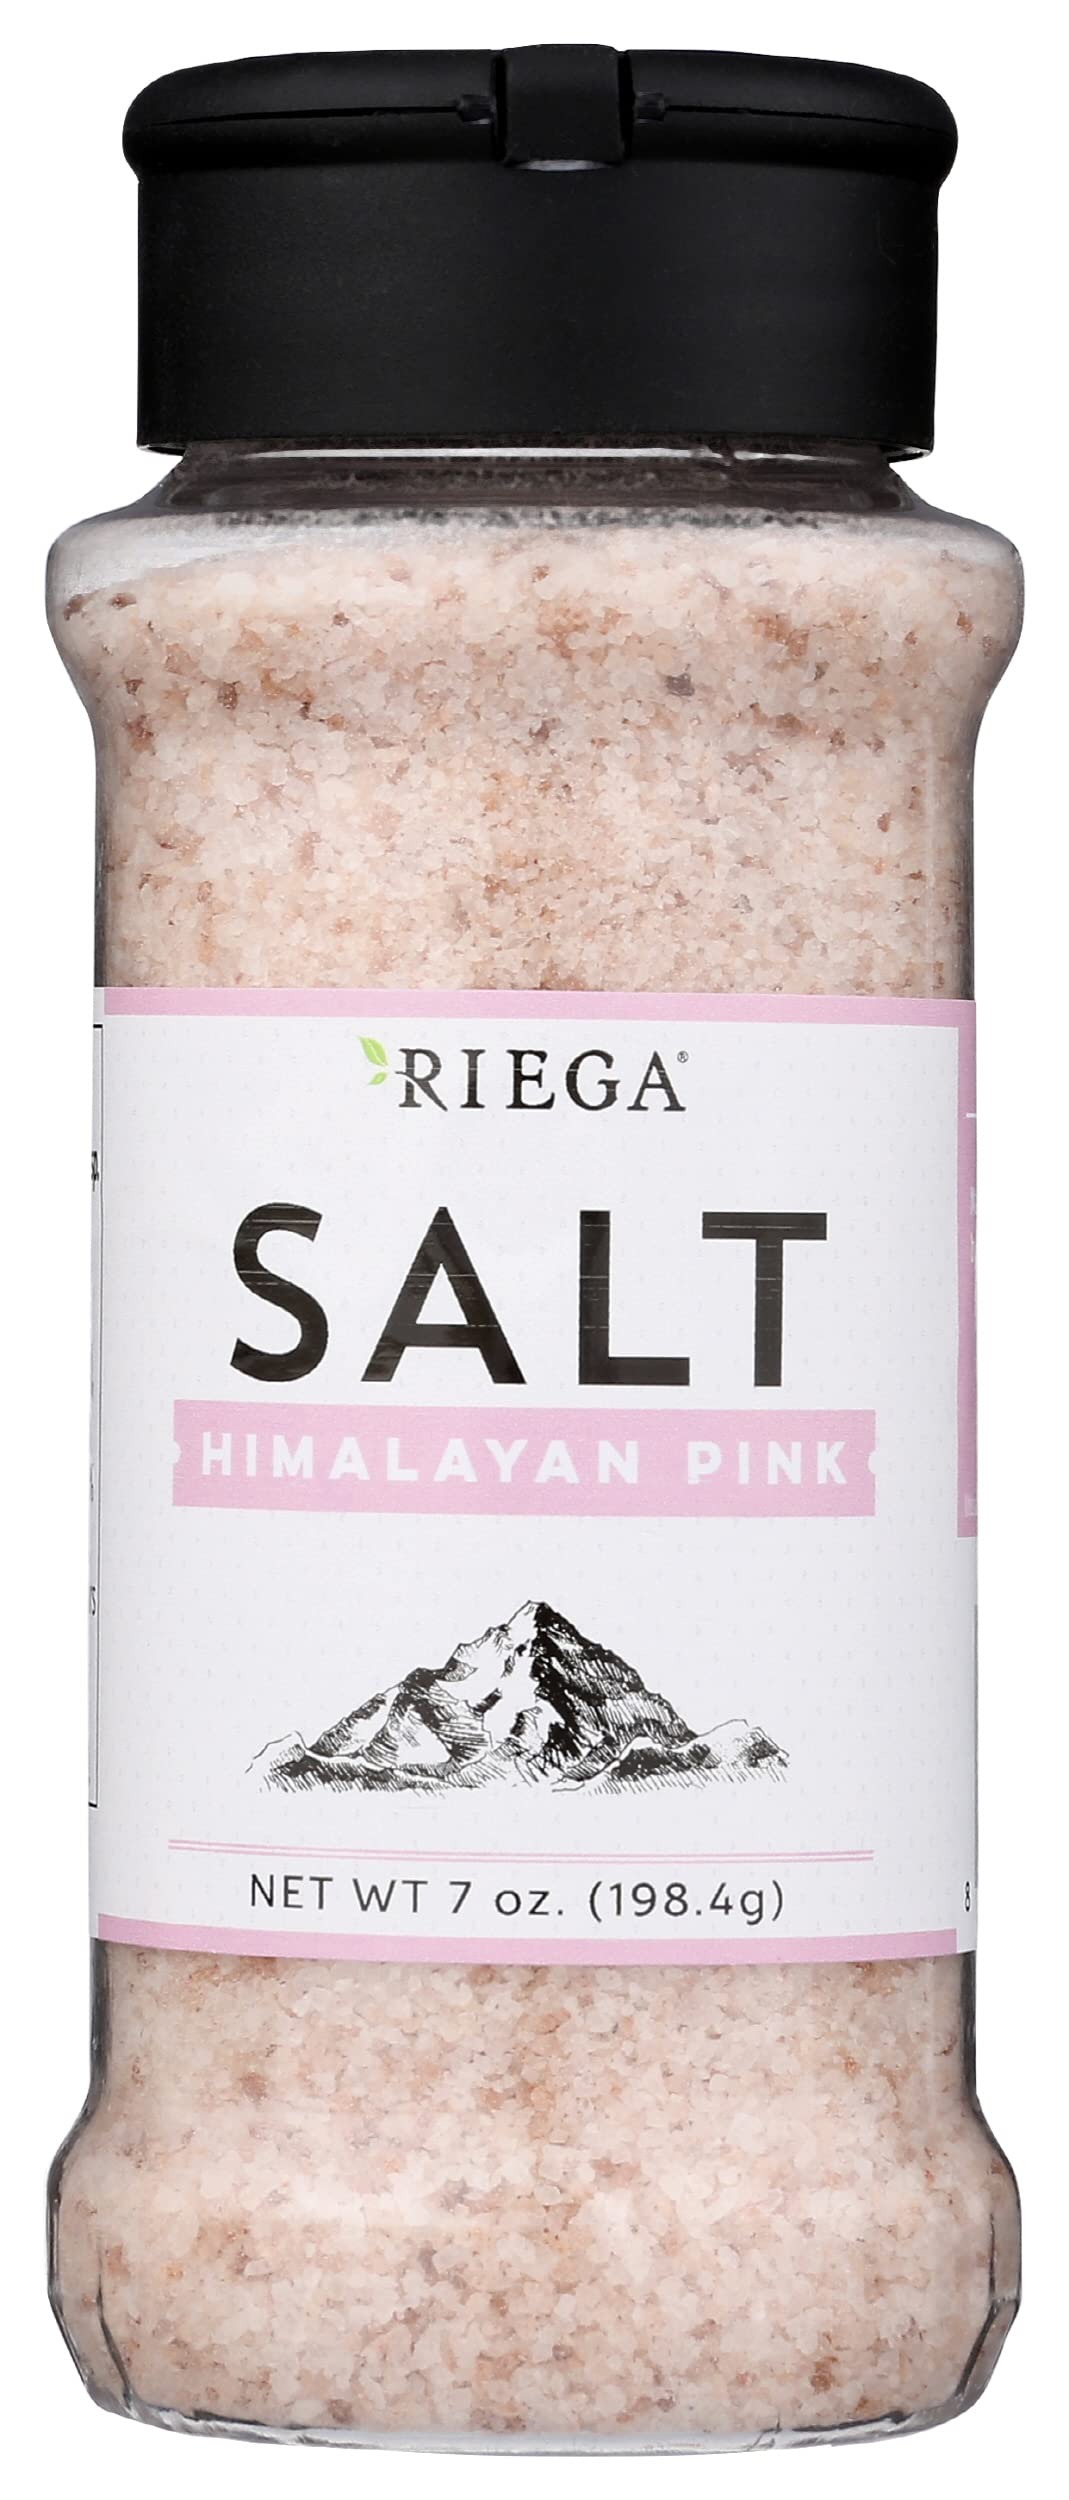
Item Name: Riega Salt Shaker, Himalayan Pink, 7 Oz (Pack of 6)
Bullet Point: Riega Salt Shaker, Himalayan Pink, 7 Oz (Pack of 6)
Value: 42.0
Unit: Ounce

Price: 13.28